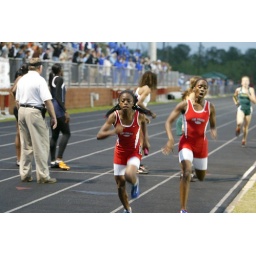
79FG0761 - 2008 Mobile COC - girls 4 x 400 Pine Forest has a clear lead over Mt Brook